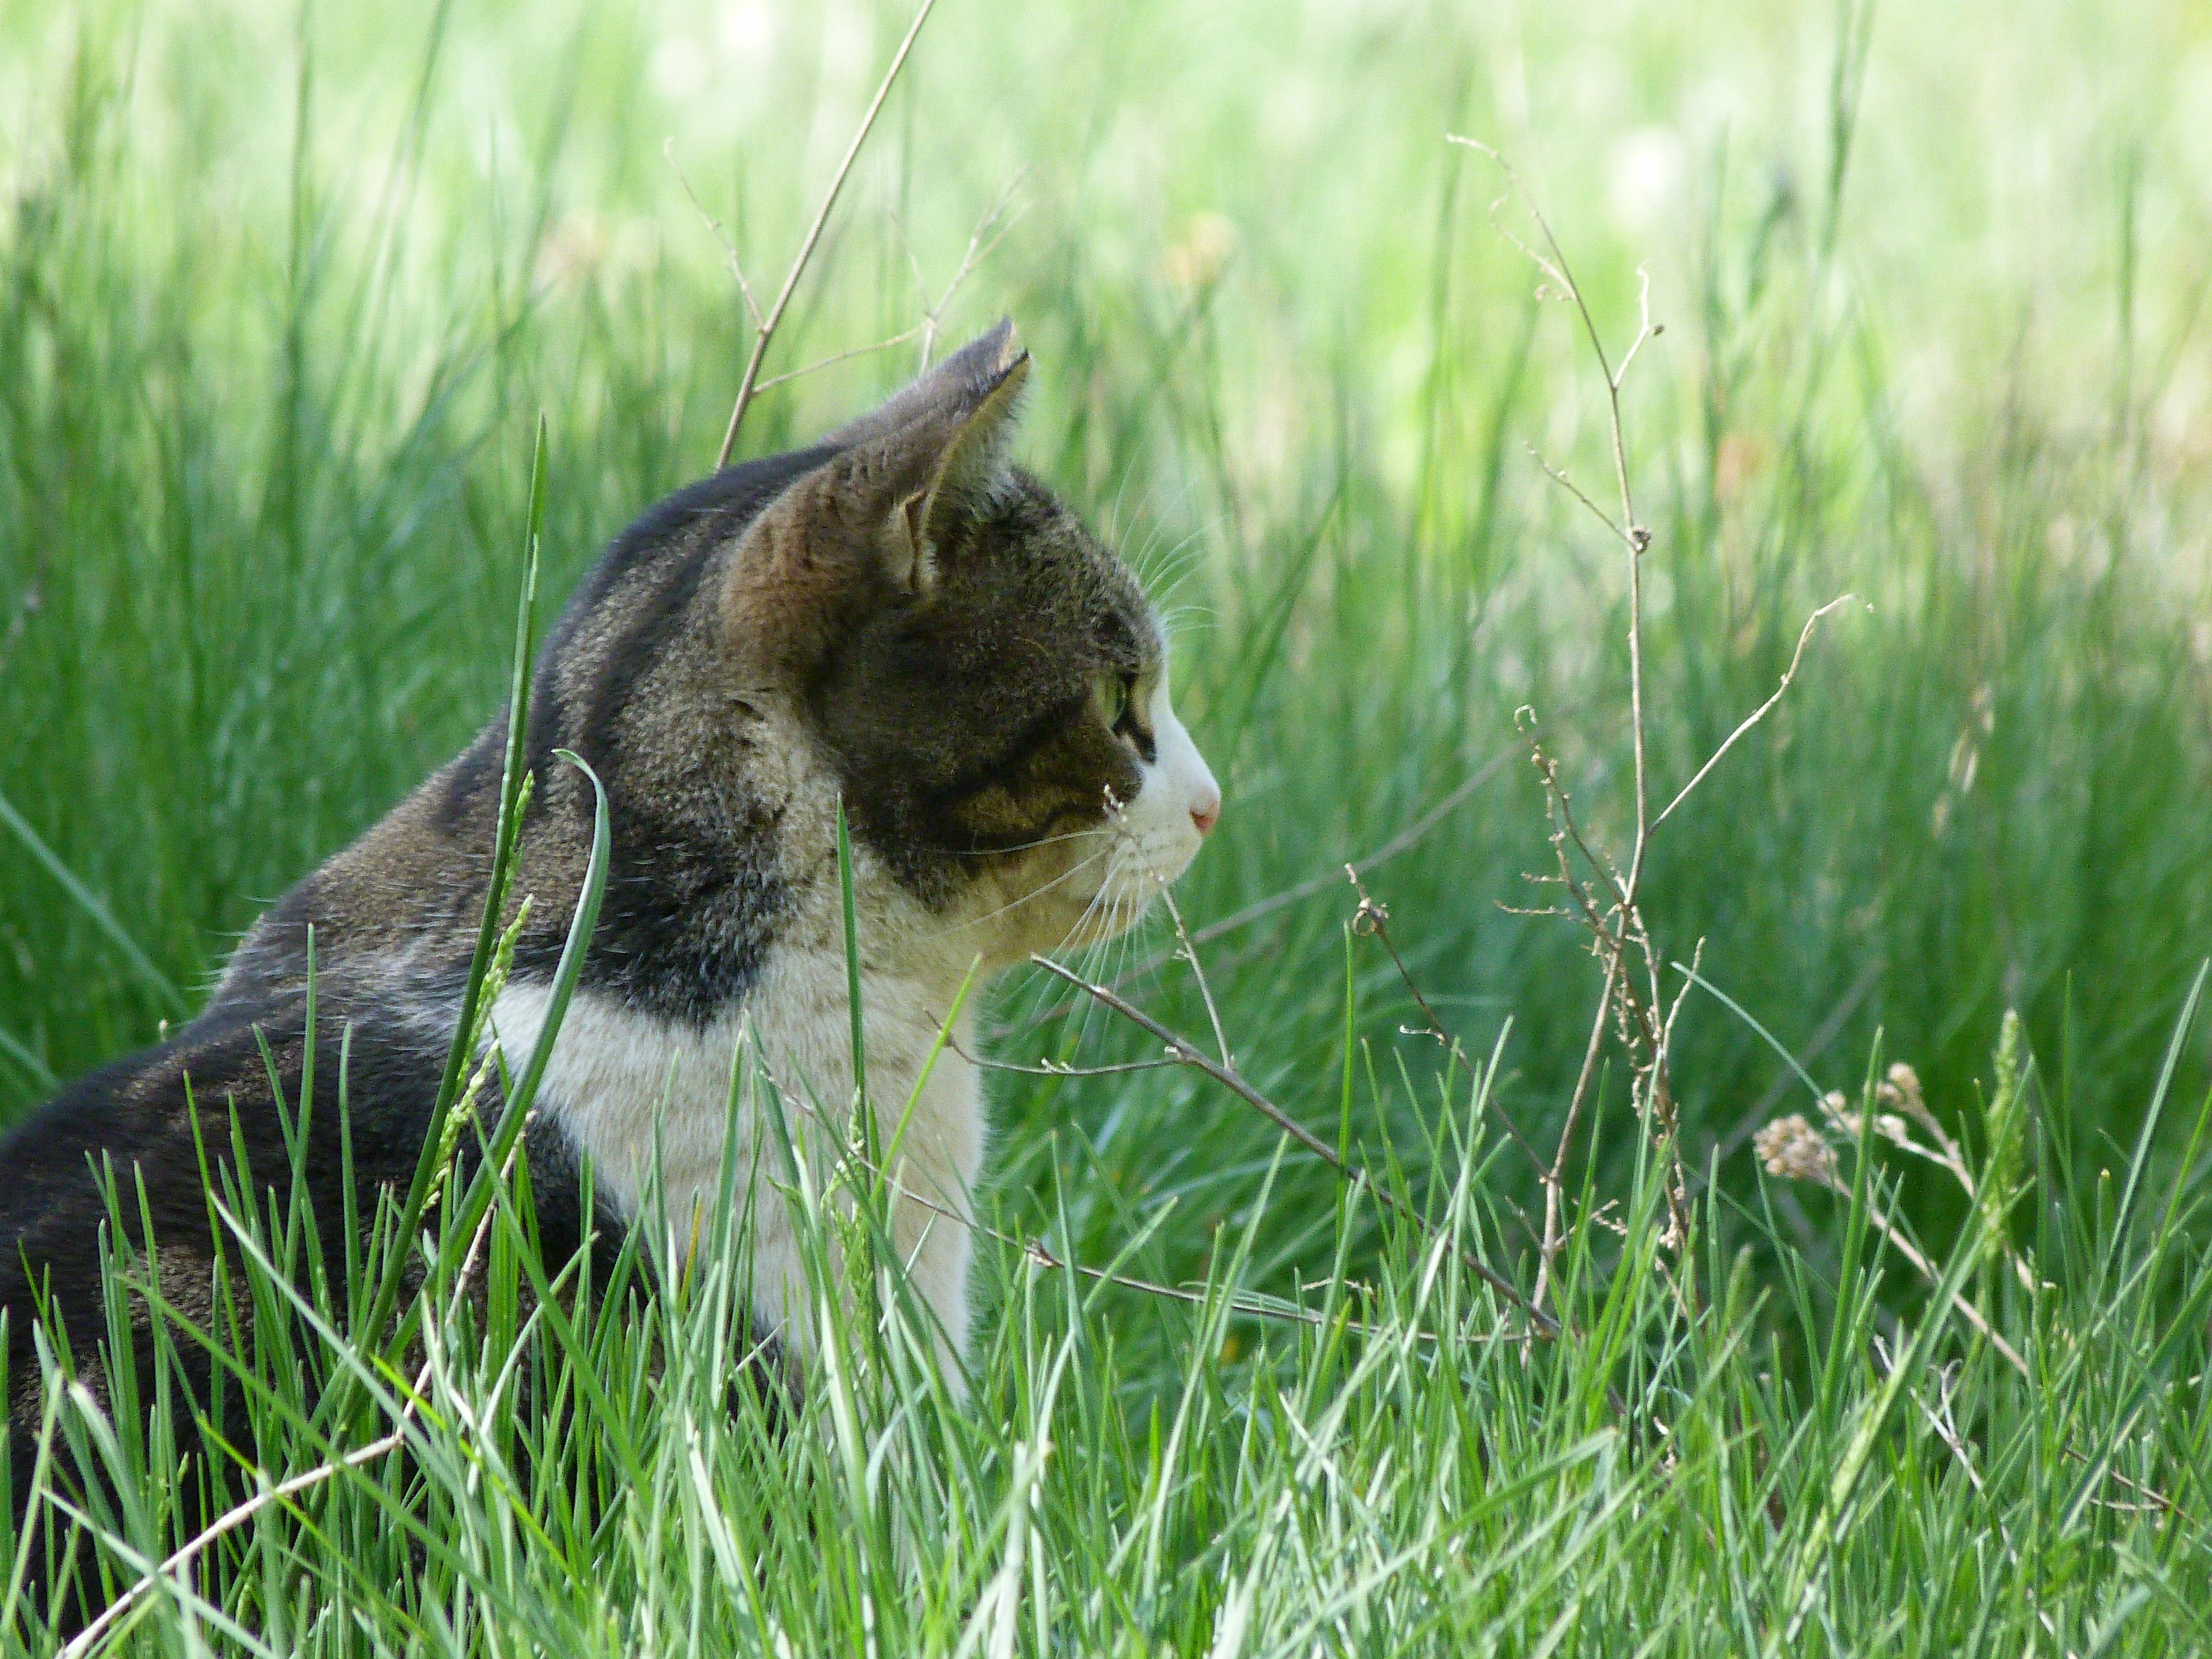
nature, grass, meadow, prairie, wildlife, pet, cat, feline, mammal, fauna, whiskers, grassland, animals, head, look, vertebrate, observation, sharing, wild cat